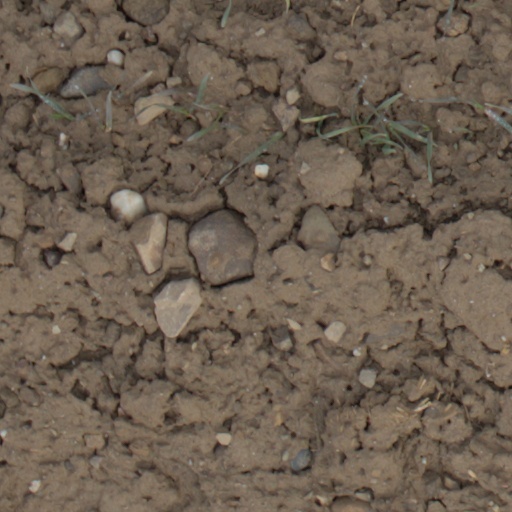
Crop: wheat